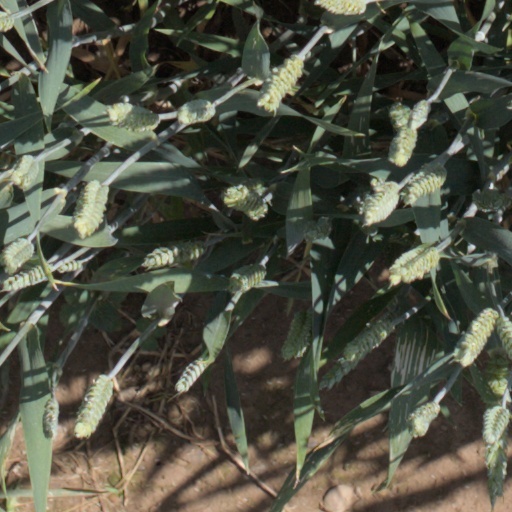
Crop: wheat